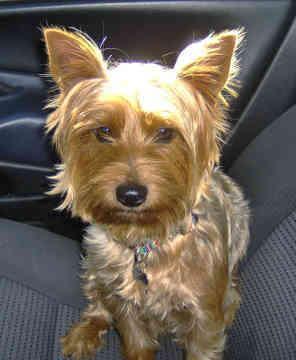
Yorkshire_terrier